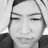
Emotion: sad